Code Orange (band)

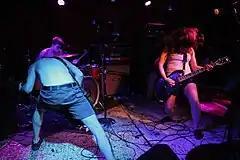
The band as Code Orange Kids in 2013

The band formed under the name "Code Orange Kids" in 2008 in Pittsburgh, Pennsylvania.